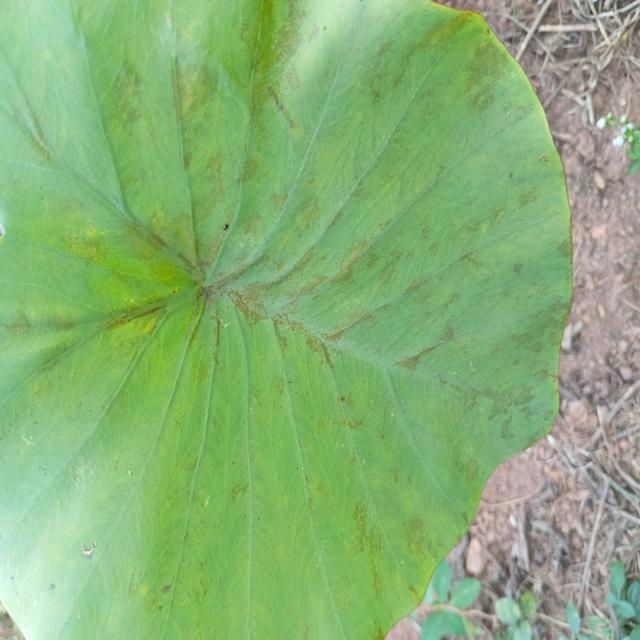
Label: Early_Blight